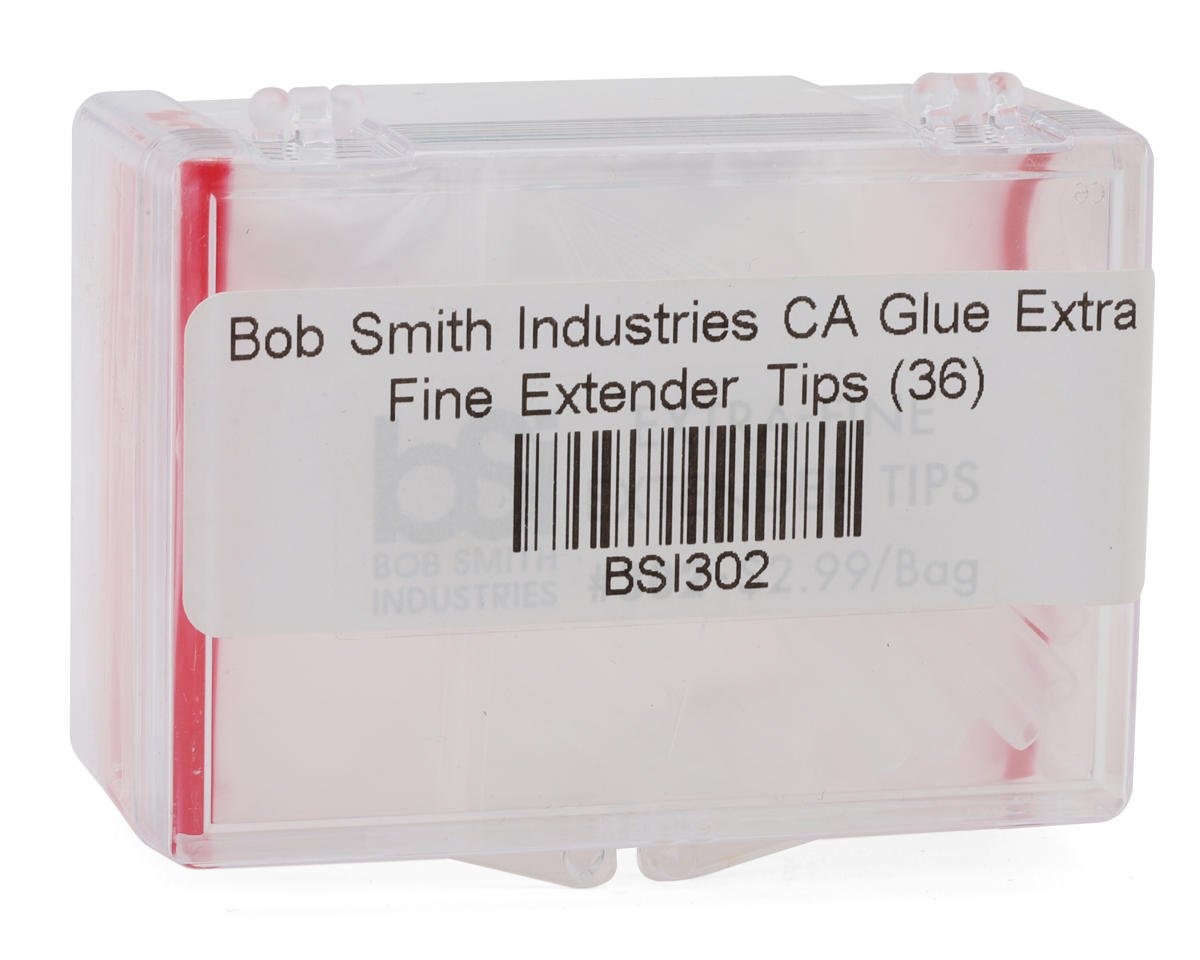
Bob Smith Industries CA Glue Extra Fine Extender Tips (72) (BSI302)
Brand: AMAIN
Category: Arts & Entertainment > Hobbies & Creative Arts > Arts & Crafts > Art & Crafting Materials > Crafting Adhesives & Magnets > Craft & Office Glue > Clear Glue